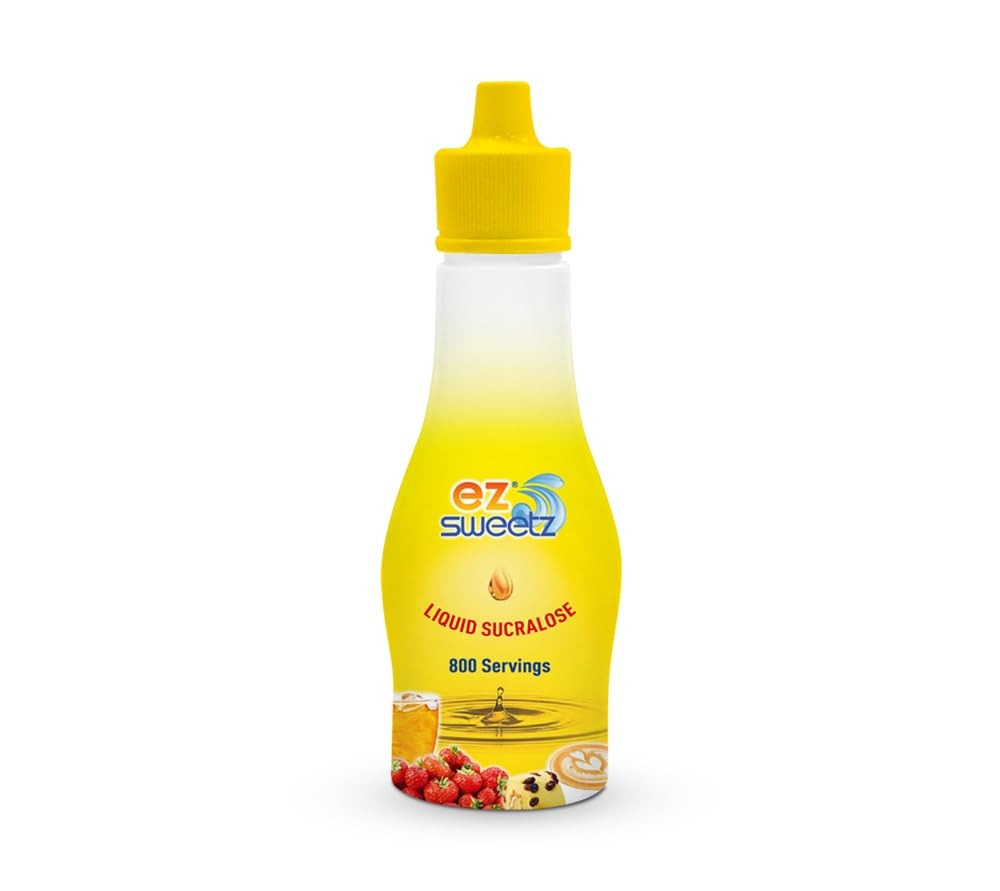
Item Name: EZ-Sweetz (2.0oz - Liquid Sweetener 800 Servings/Bottle) (Original, 1 Pack)
Bullet Point 1: Zero calories, zero glycemic impact, zero aftertaste, and zero worries
Bullet Point 2: Suitable for entire family including diabetics
Bullet Point 3: Compared to packets. Tastes like sugar, and is suitable for hot and cold foods
Bullet Point 4: 2 drops per serving. Compact design offers a lot of servings
Bullet Point 5: Made in USA
Product Description: EZ-Sweetz (sucralose) is high concentrated liquid sucralose. EZ-Sweetz contains no carbohydrates fillers used in the traditional packets. This EZ-Sweetz 2.0 oz product is designed for the kitchen and tabletop applications. The product concentration is about half of our original travel packaging, so sweetness can be much easier adjusted as desired. Conversion Chart: 2 Drop (1 Serving) = 2 Tsps of Sugar = 1 packet. A 2.0 oz bottle offers about 800 servings. Product is made in USA. is a trademark of McNeil Nutritionals, LLC.
Value: 2.0
Unit: Fl Oz

Price: 12.58